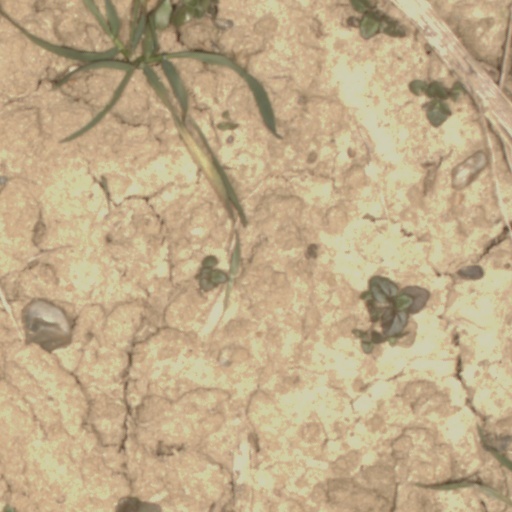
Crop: wheat